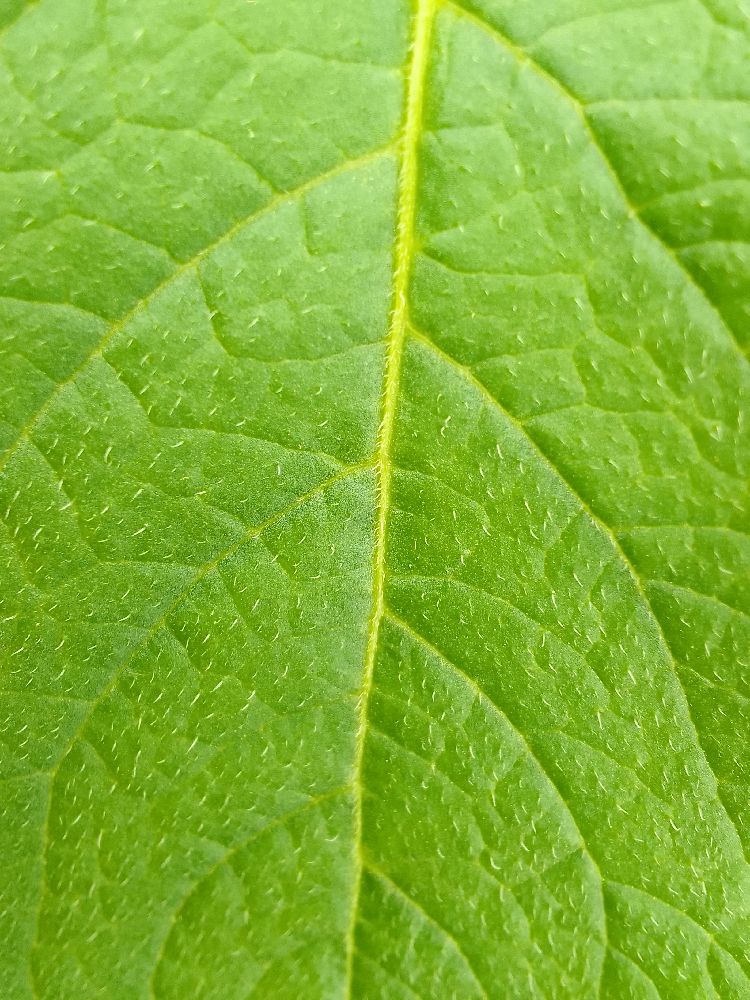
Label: Healthy